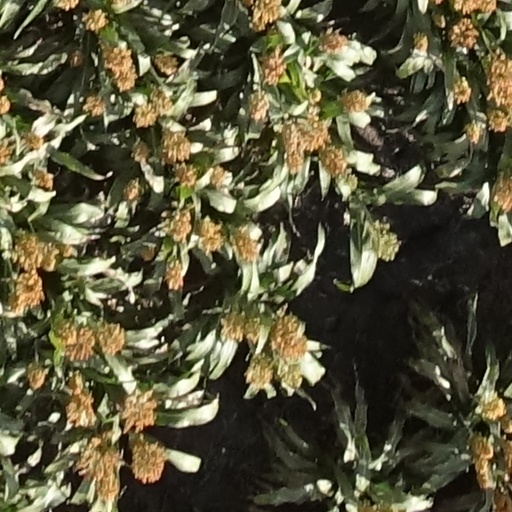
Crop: sorghum